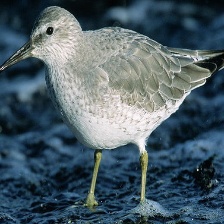
Species: RED KNOT
Scientific name: CALIDRIS CANUTUS
ImageNet parent category: red-backed_sandpiper